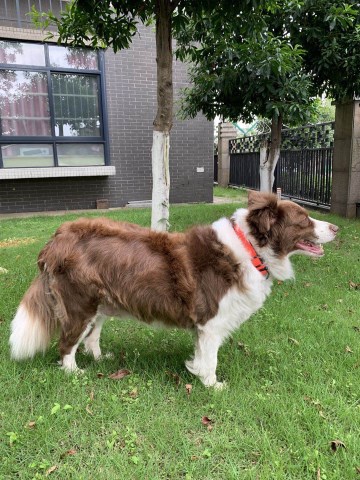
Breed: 2594-n000109-Border_collie